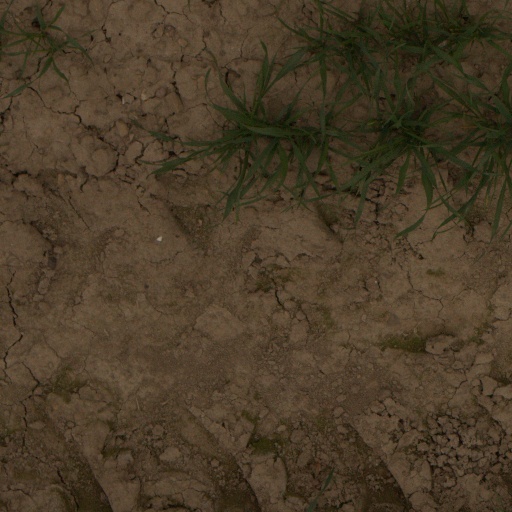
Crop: wheat